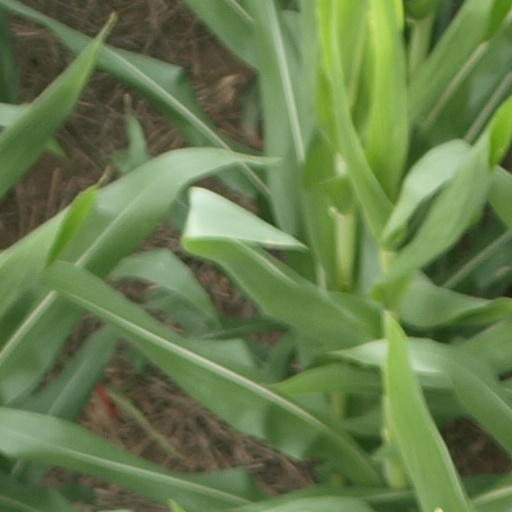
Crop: maize; corn